Over at the Frankenstein Place

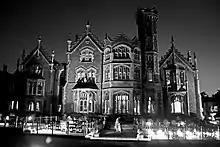
The location for Dr. Frank N. Furter's castle is Oakley Court in Bray, Berkshire

"Over at the Frankenstein Place" is the third song in the 1973 cult musical "The Rocky Horror Show". The original cast performing the song in the stage version included Christopher Malcolm (Brad Majors), Julie Covington (Janet Weiss) and the show's writer Richard O'Brien (Riff Raff) The 1975 cult film "The Rocky Horror Picture Show" includes the song being sung outside Dr. Frank N. Furter (Tim Curry)'s castle in the rain, performed in the key of E major by Susan Sarandon (Janet), Barry Bostwick (Brad), and Richard O'Brien reprising his role as Riff Raff.